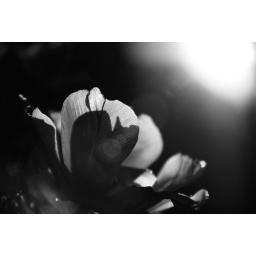
the evening sun pouring in my sliding glass window and highlighting my wilting tulips